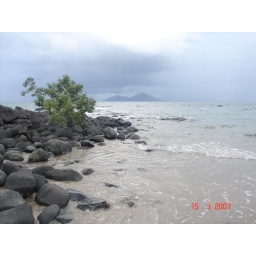
Green tree in ocean